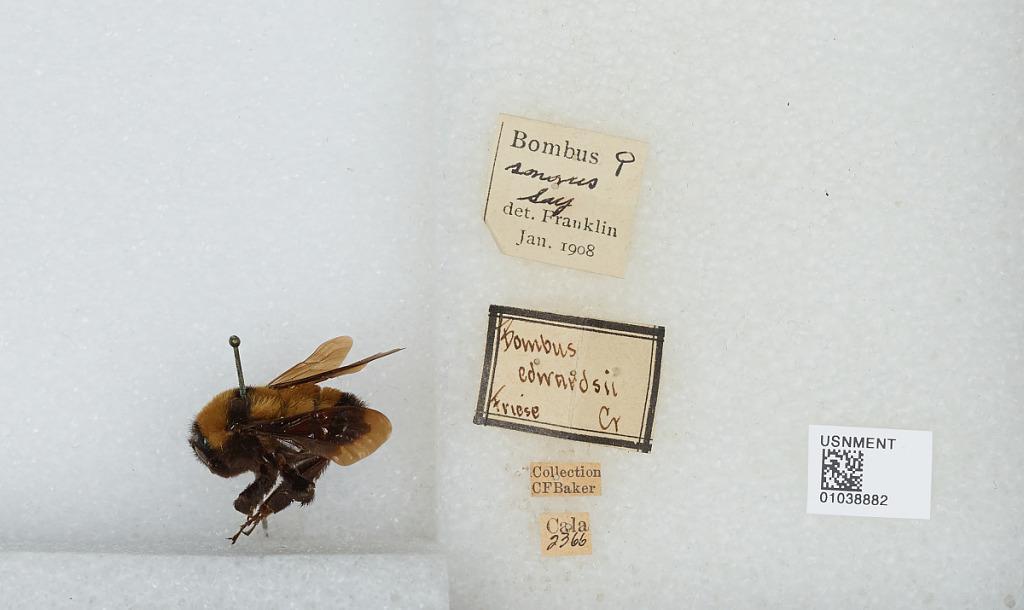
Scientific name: Bombus (Fervidobombus) sonorus Say
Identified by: Franklin